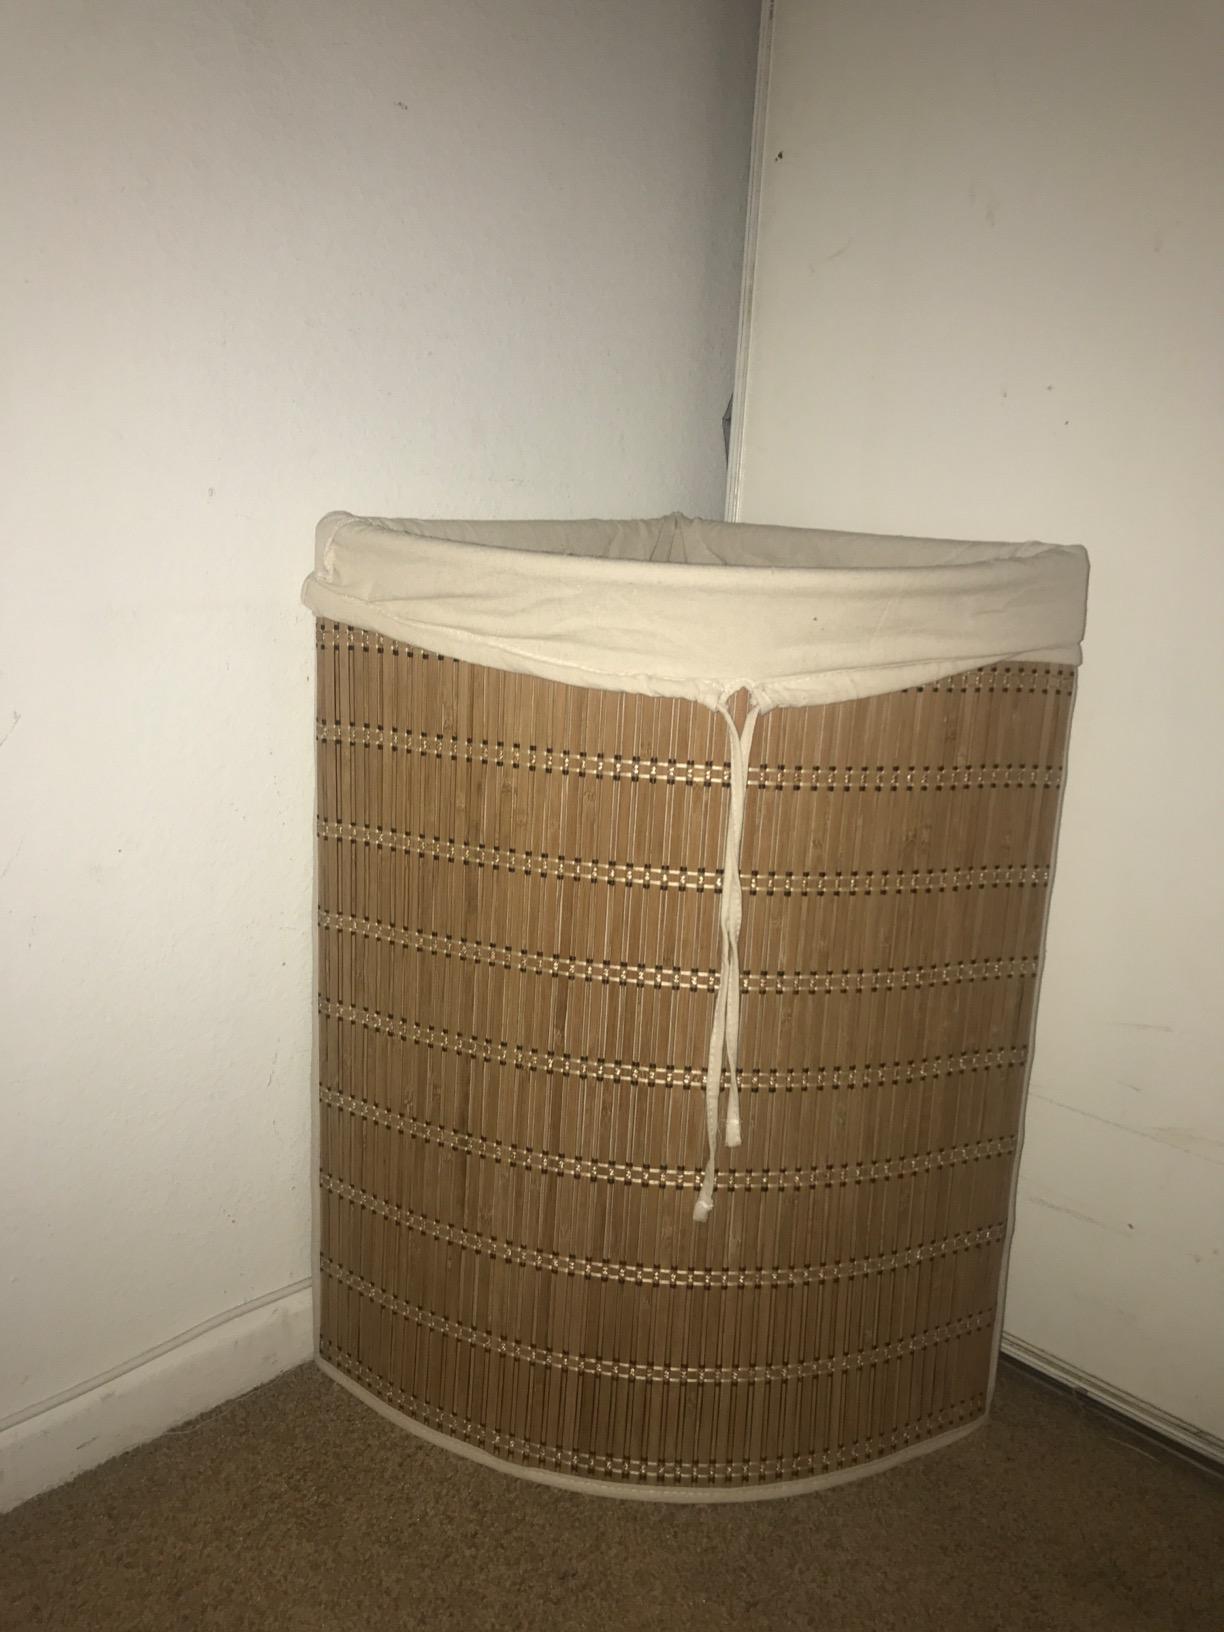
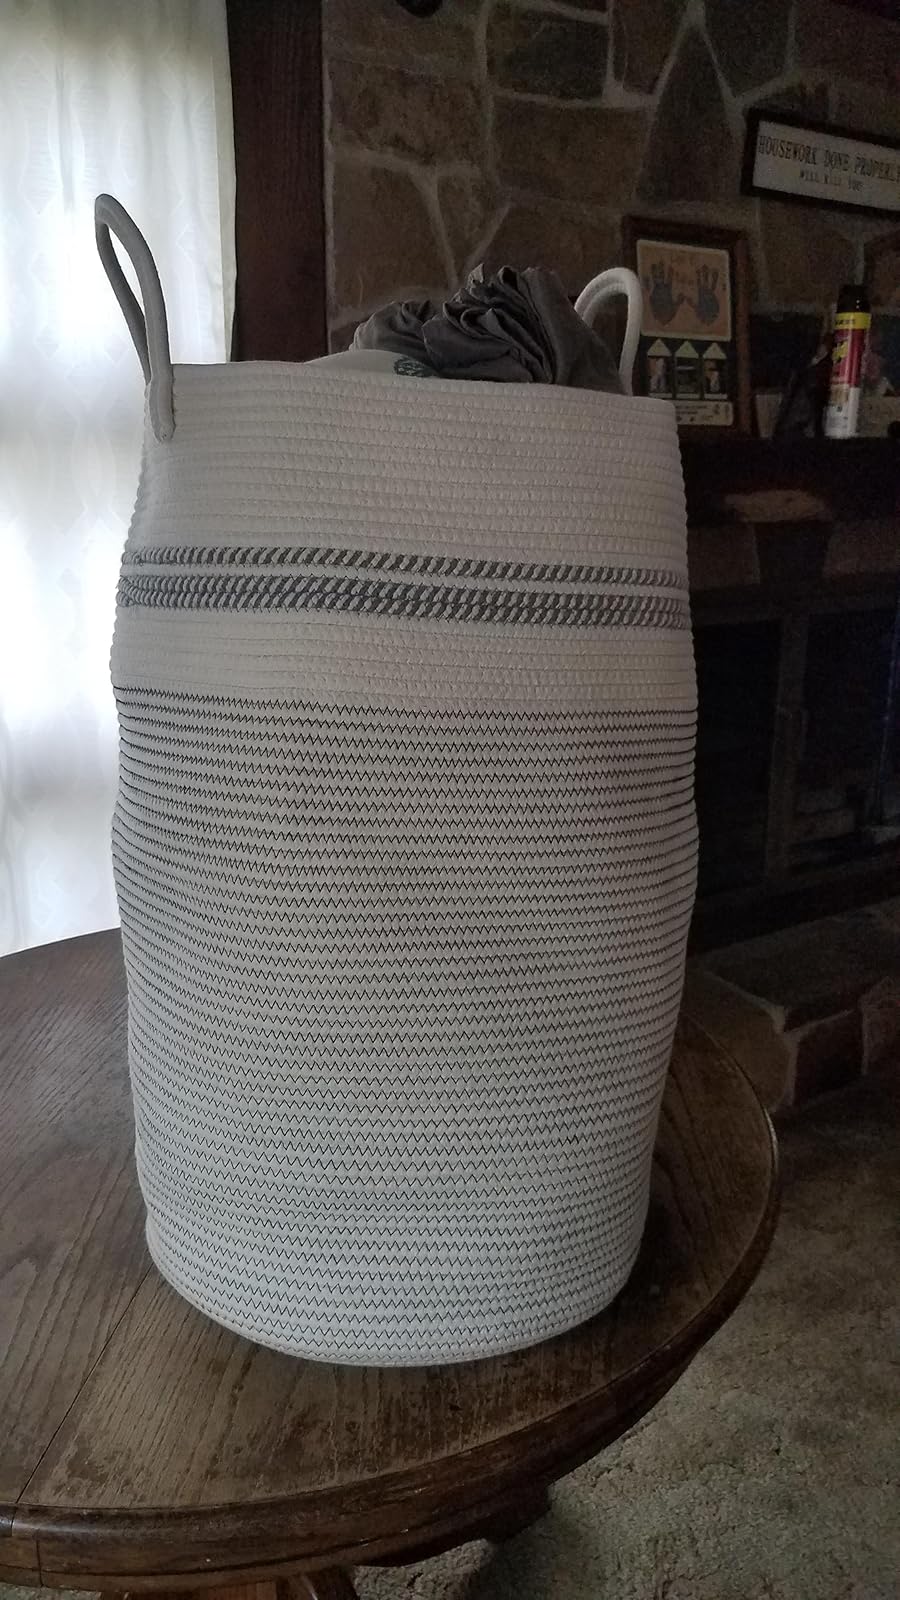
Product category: items_hamper
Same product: no